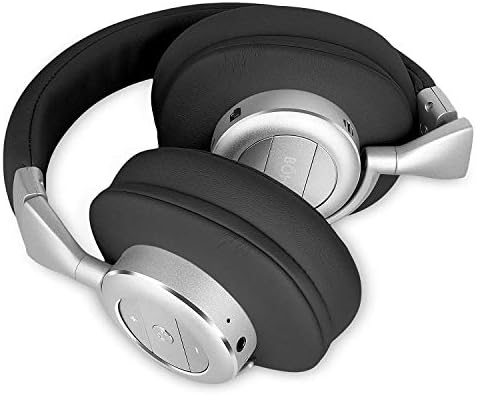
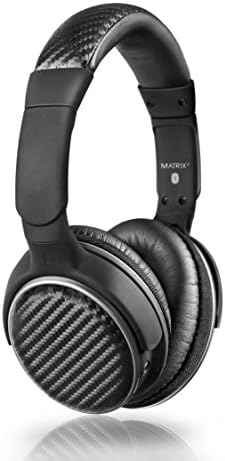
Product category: headphones
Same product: no